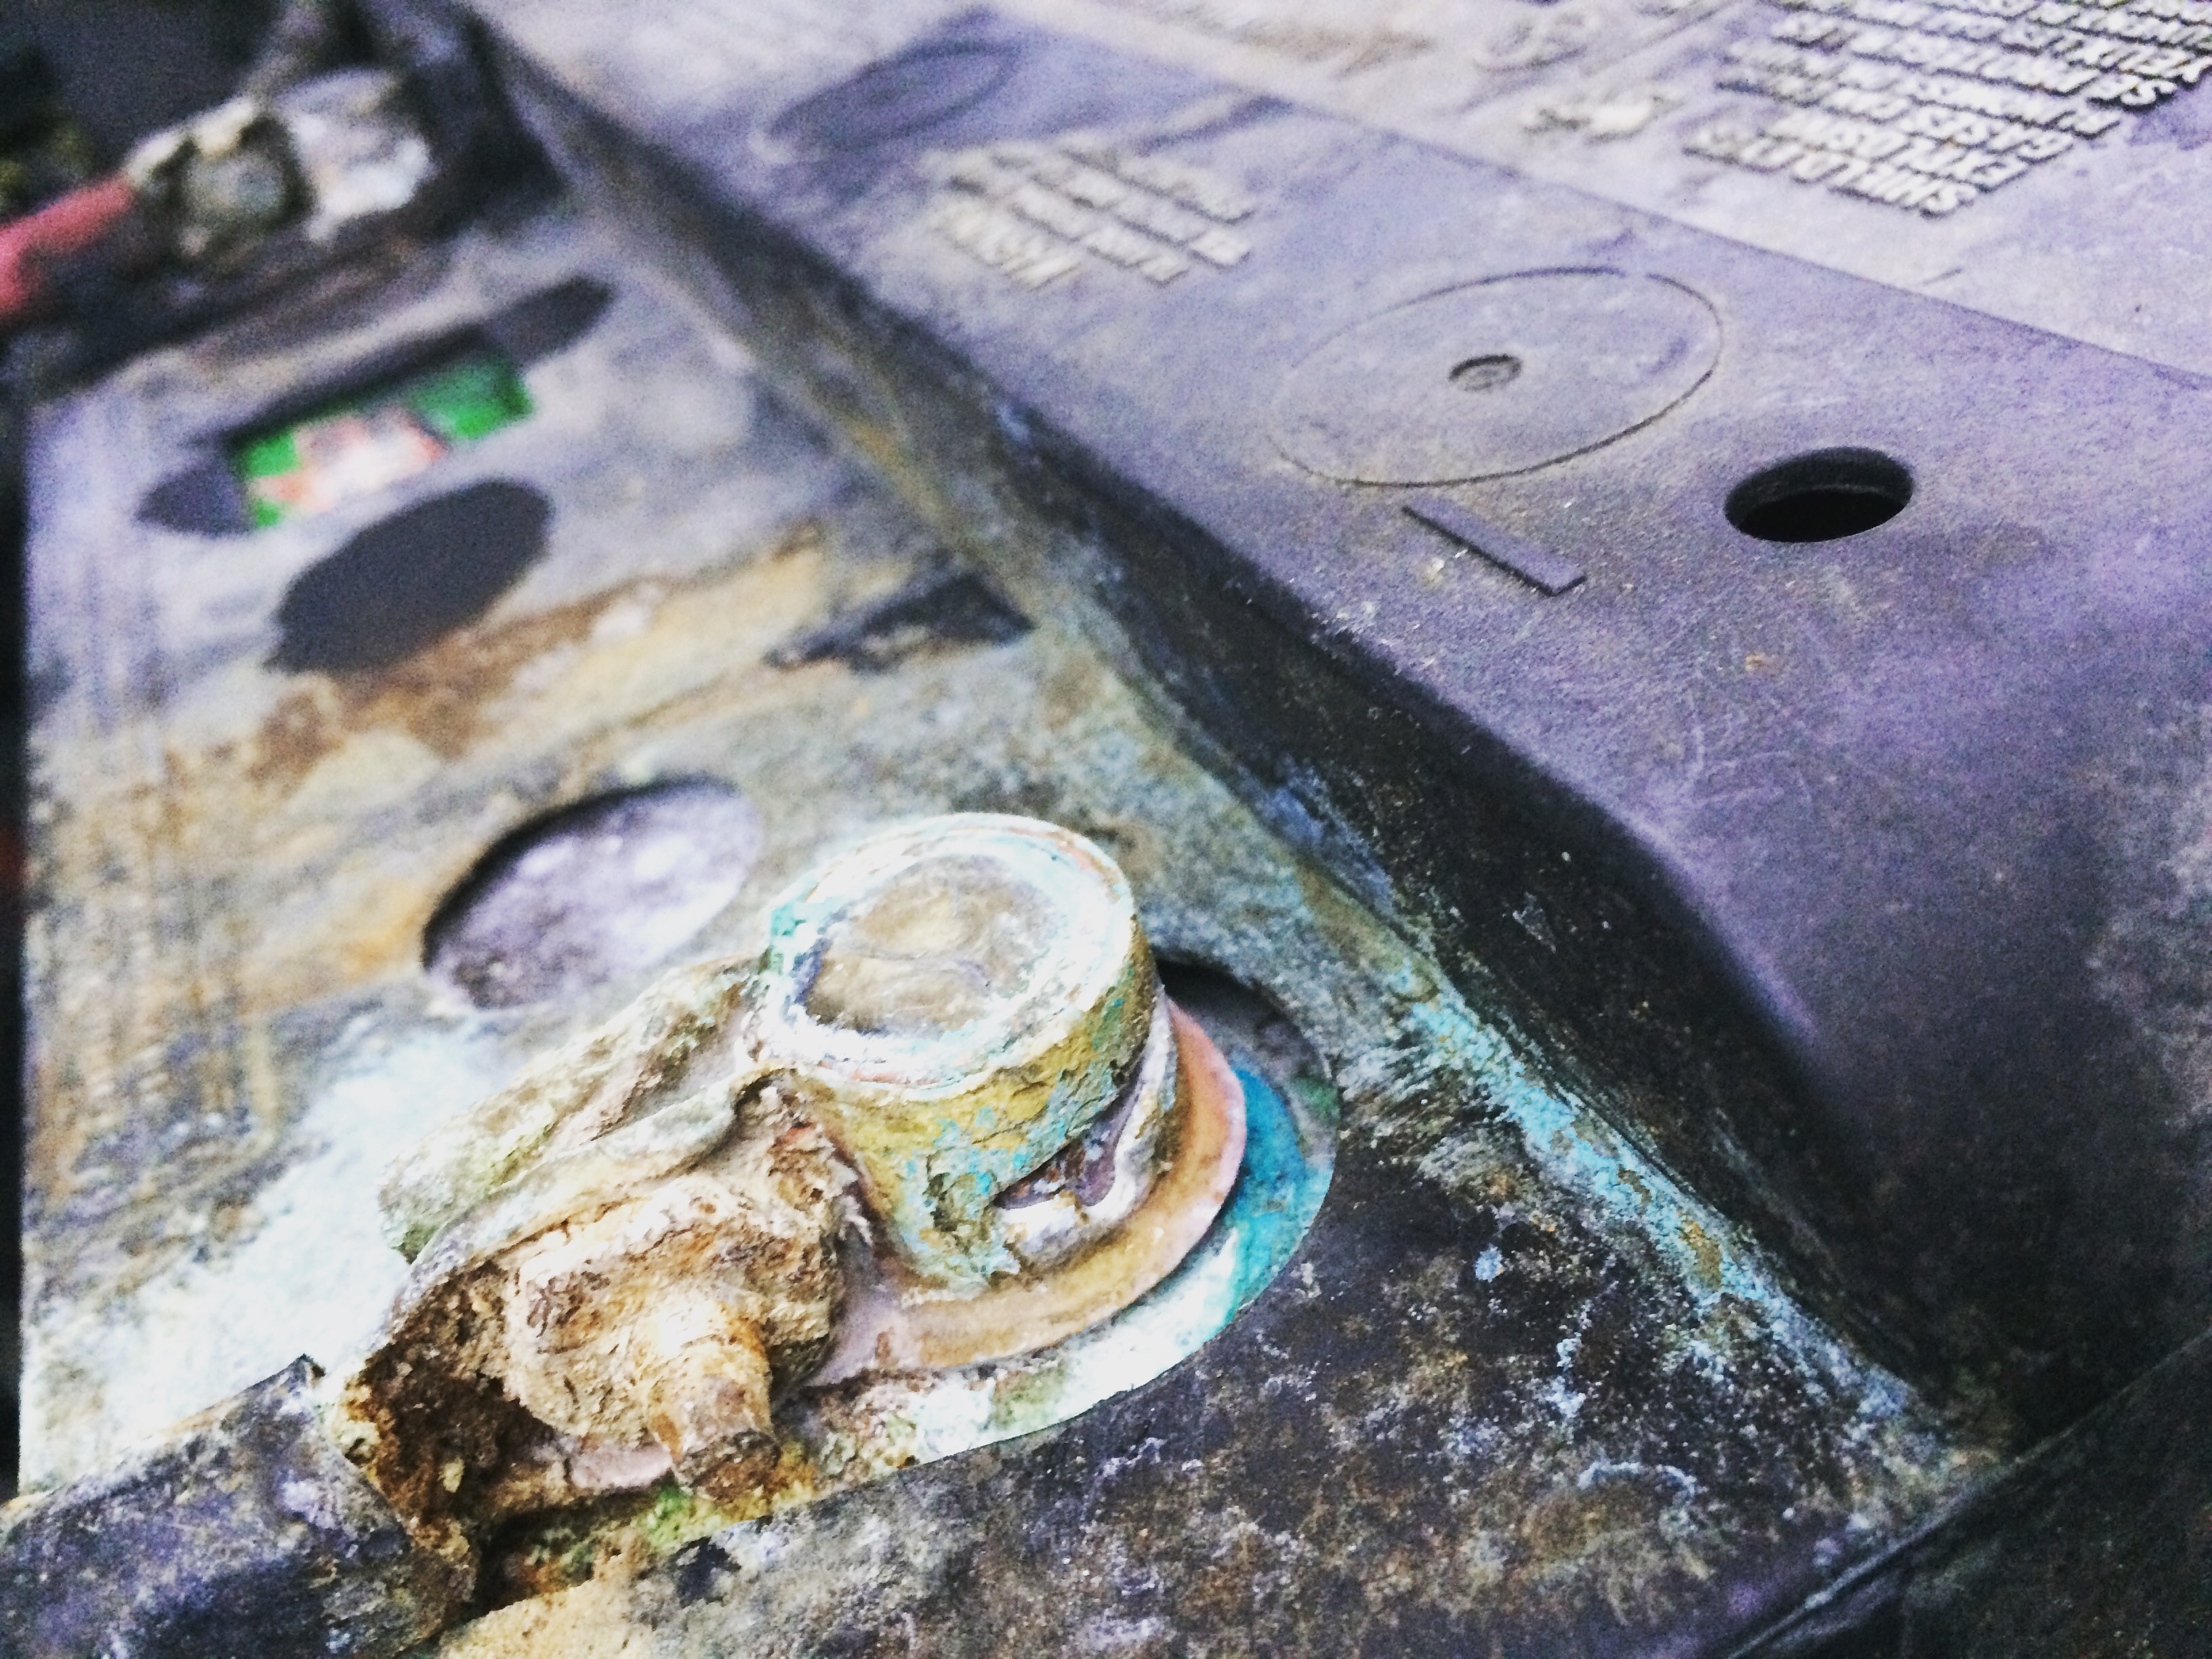
blue, material, painting, art